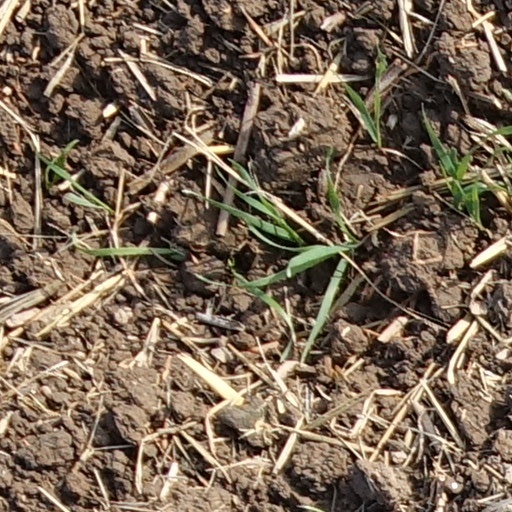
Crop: wheat